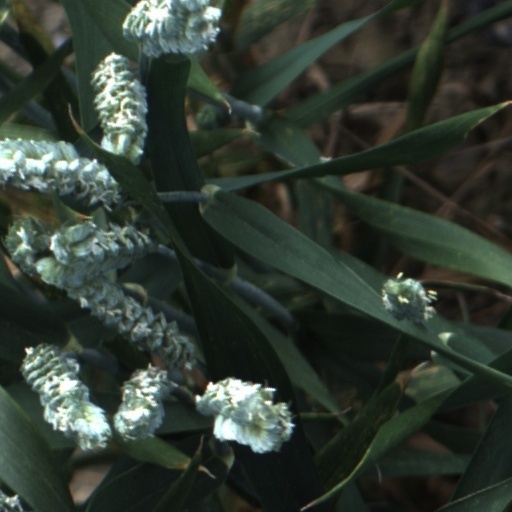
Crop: wheat